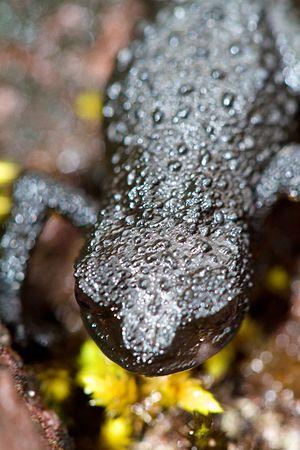
Oreophrynella nigra est une espèce d'amphibiens de la famille des Bufonidae.